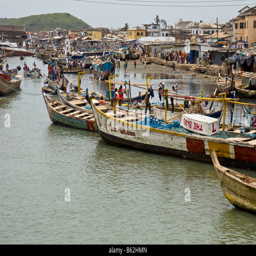
traditional fishing come into the harbor after a day of fishing